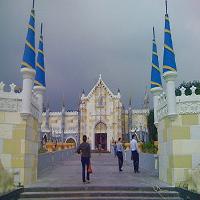
Weather: cloudy or overcast